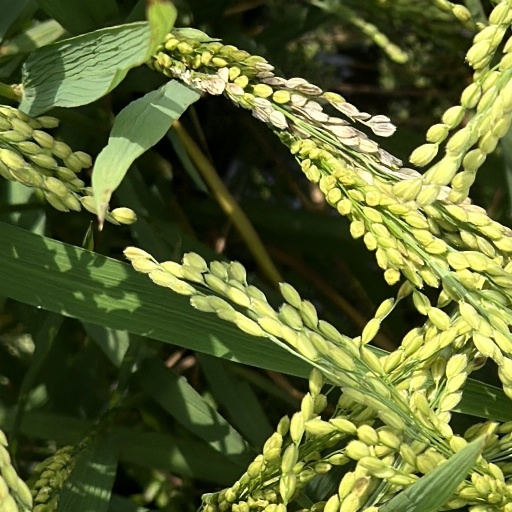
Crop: rice